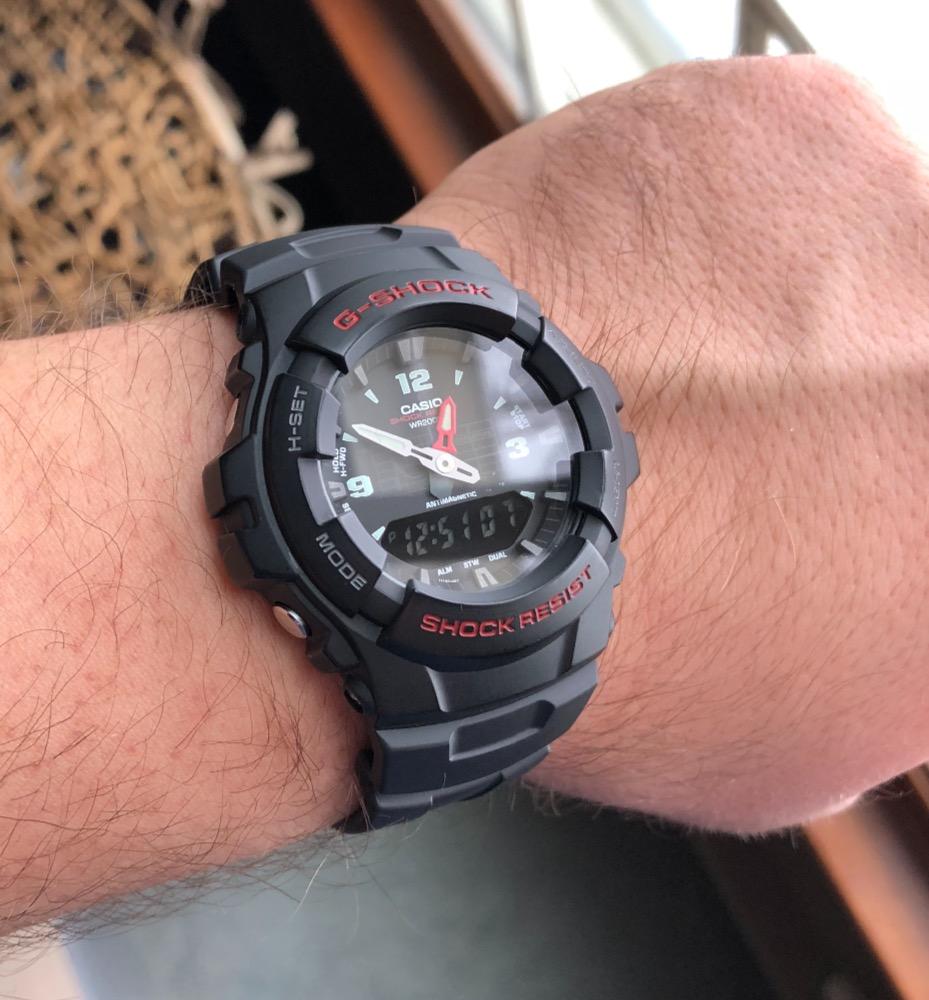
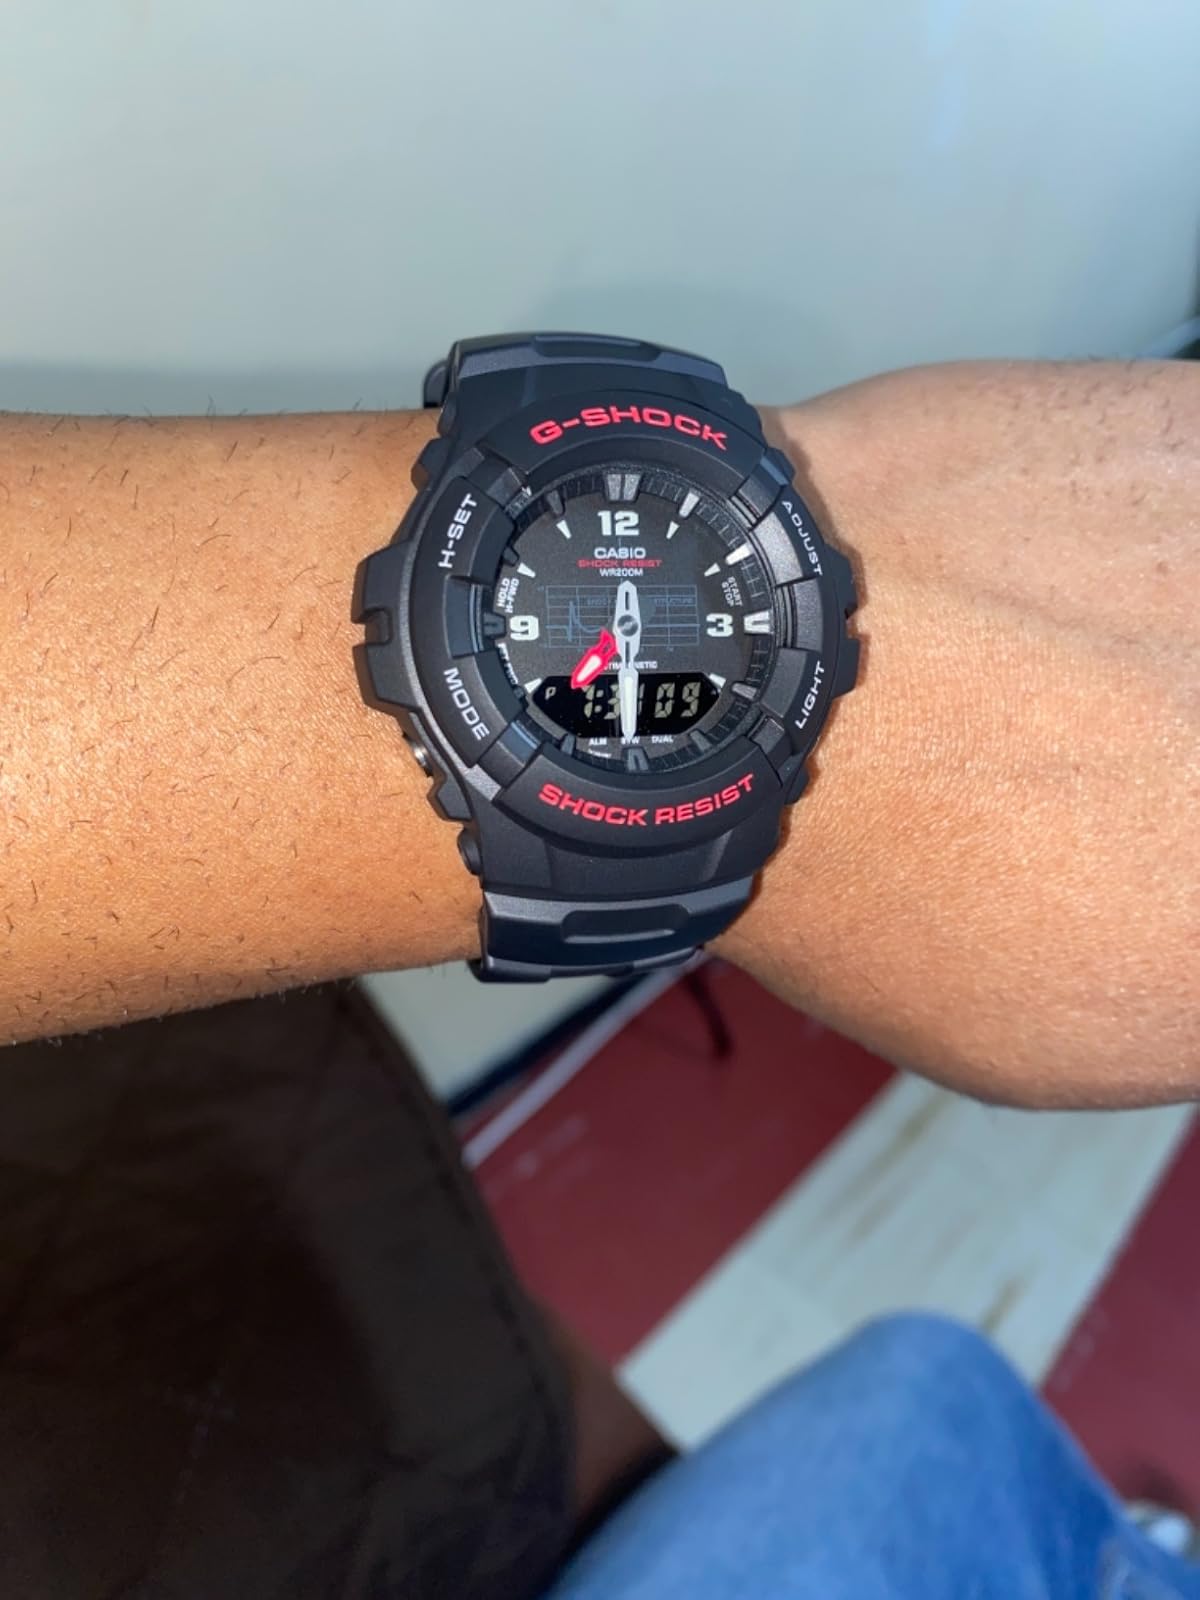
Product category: accessories_watch
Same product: yes